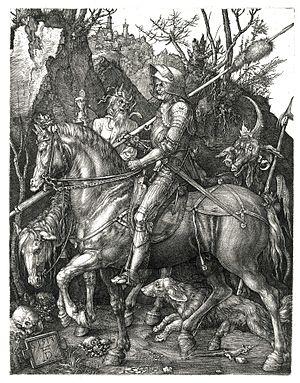
La noblesse d'un pays, ou d'une province de ce pays, désigne la minorité dominante et le statut d'un ensemble de familles détenant, le plus souvent héréditairement, des fonctions d'autorité militaire, politique, civile ou religieuse plus ou moins étendues, dans le cadre de charges, d'emplois publics dits alors emplois nobles, ou de sacerdoces réservés. Lorsque ces fonctions sont religieuses, comme chez les lévites ou les brahmanes, on ne parle pas de noblesse, mais de caste sacerdotale.
Albrecht Dürer, né le 21 mai 1471 à Nuremberg, où il est mort le 6 avril 1528, est un dessinateur, graveur et peintre allemand également connu comme théoricien de la géométrie et de la perspective linéaire. Il signe « Albertus Dürer Noricus », « Dürer Alemanus » ou encore le plus souvent de son monogramme. Quand il est nécessaire de le différencier de son père Albrecht Dürer l'Ancien, beaucoup moins célèbre, on dit « Albrecht Dürer le Jeune ».
Dominique Venner, né le 16 avril 1935 à Paris et mort le 21 mai 2013 dans la même ville, est un essayiste et militant politique français.
Aux XVIᵉ et XVIIᵉ siècles, mais aussi dans les siècles précédents, les mauvais-garçons étaient des bandes armées, souvent des brigands, des mercenaires, lansquenets et reîtres démobilisés qui terrorisaient les villes et les campagnes.